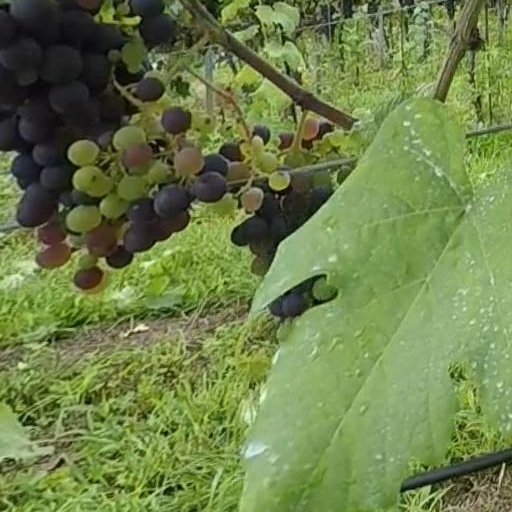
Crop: grape